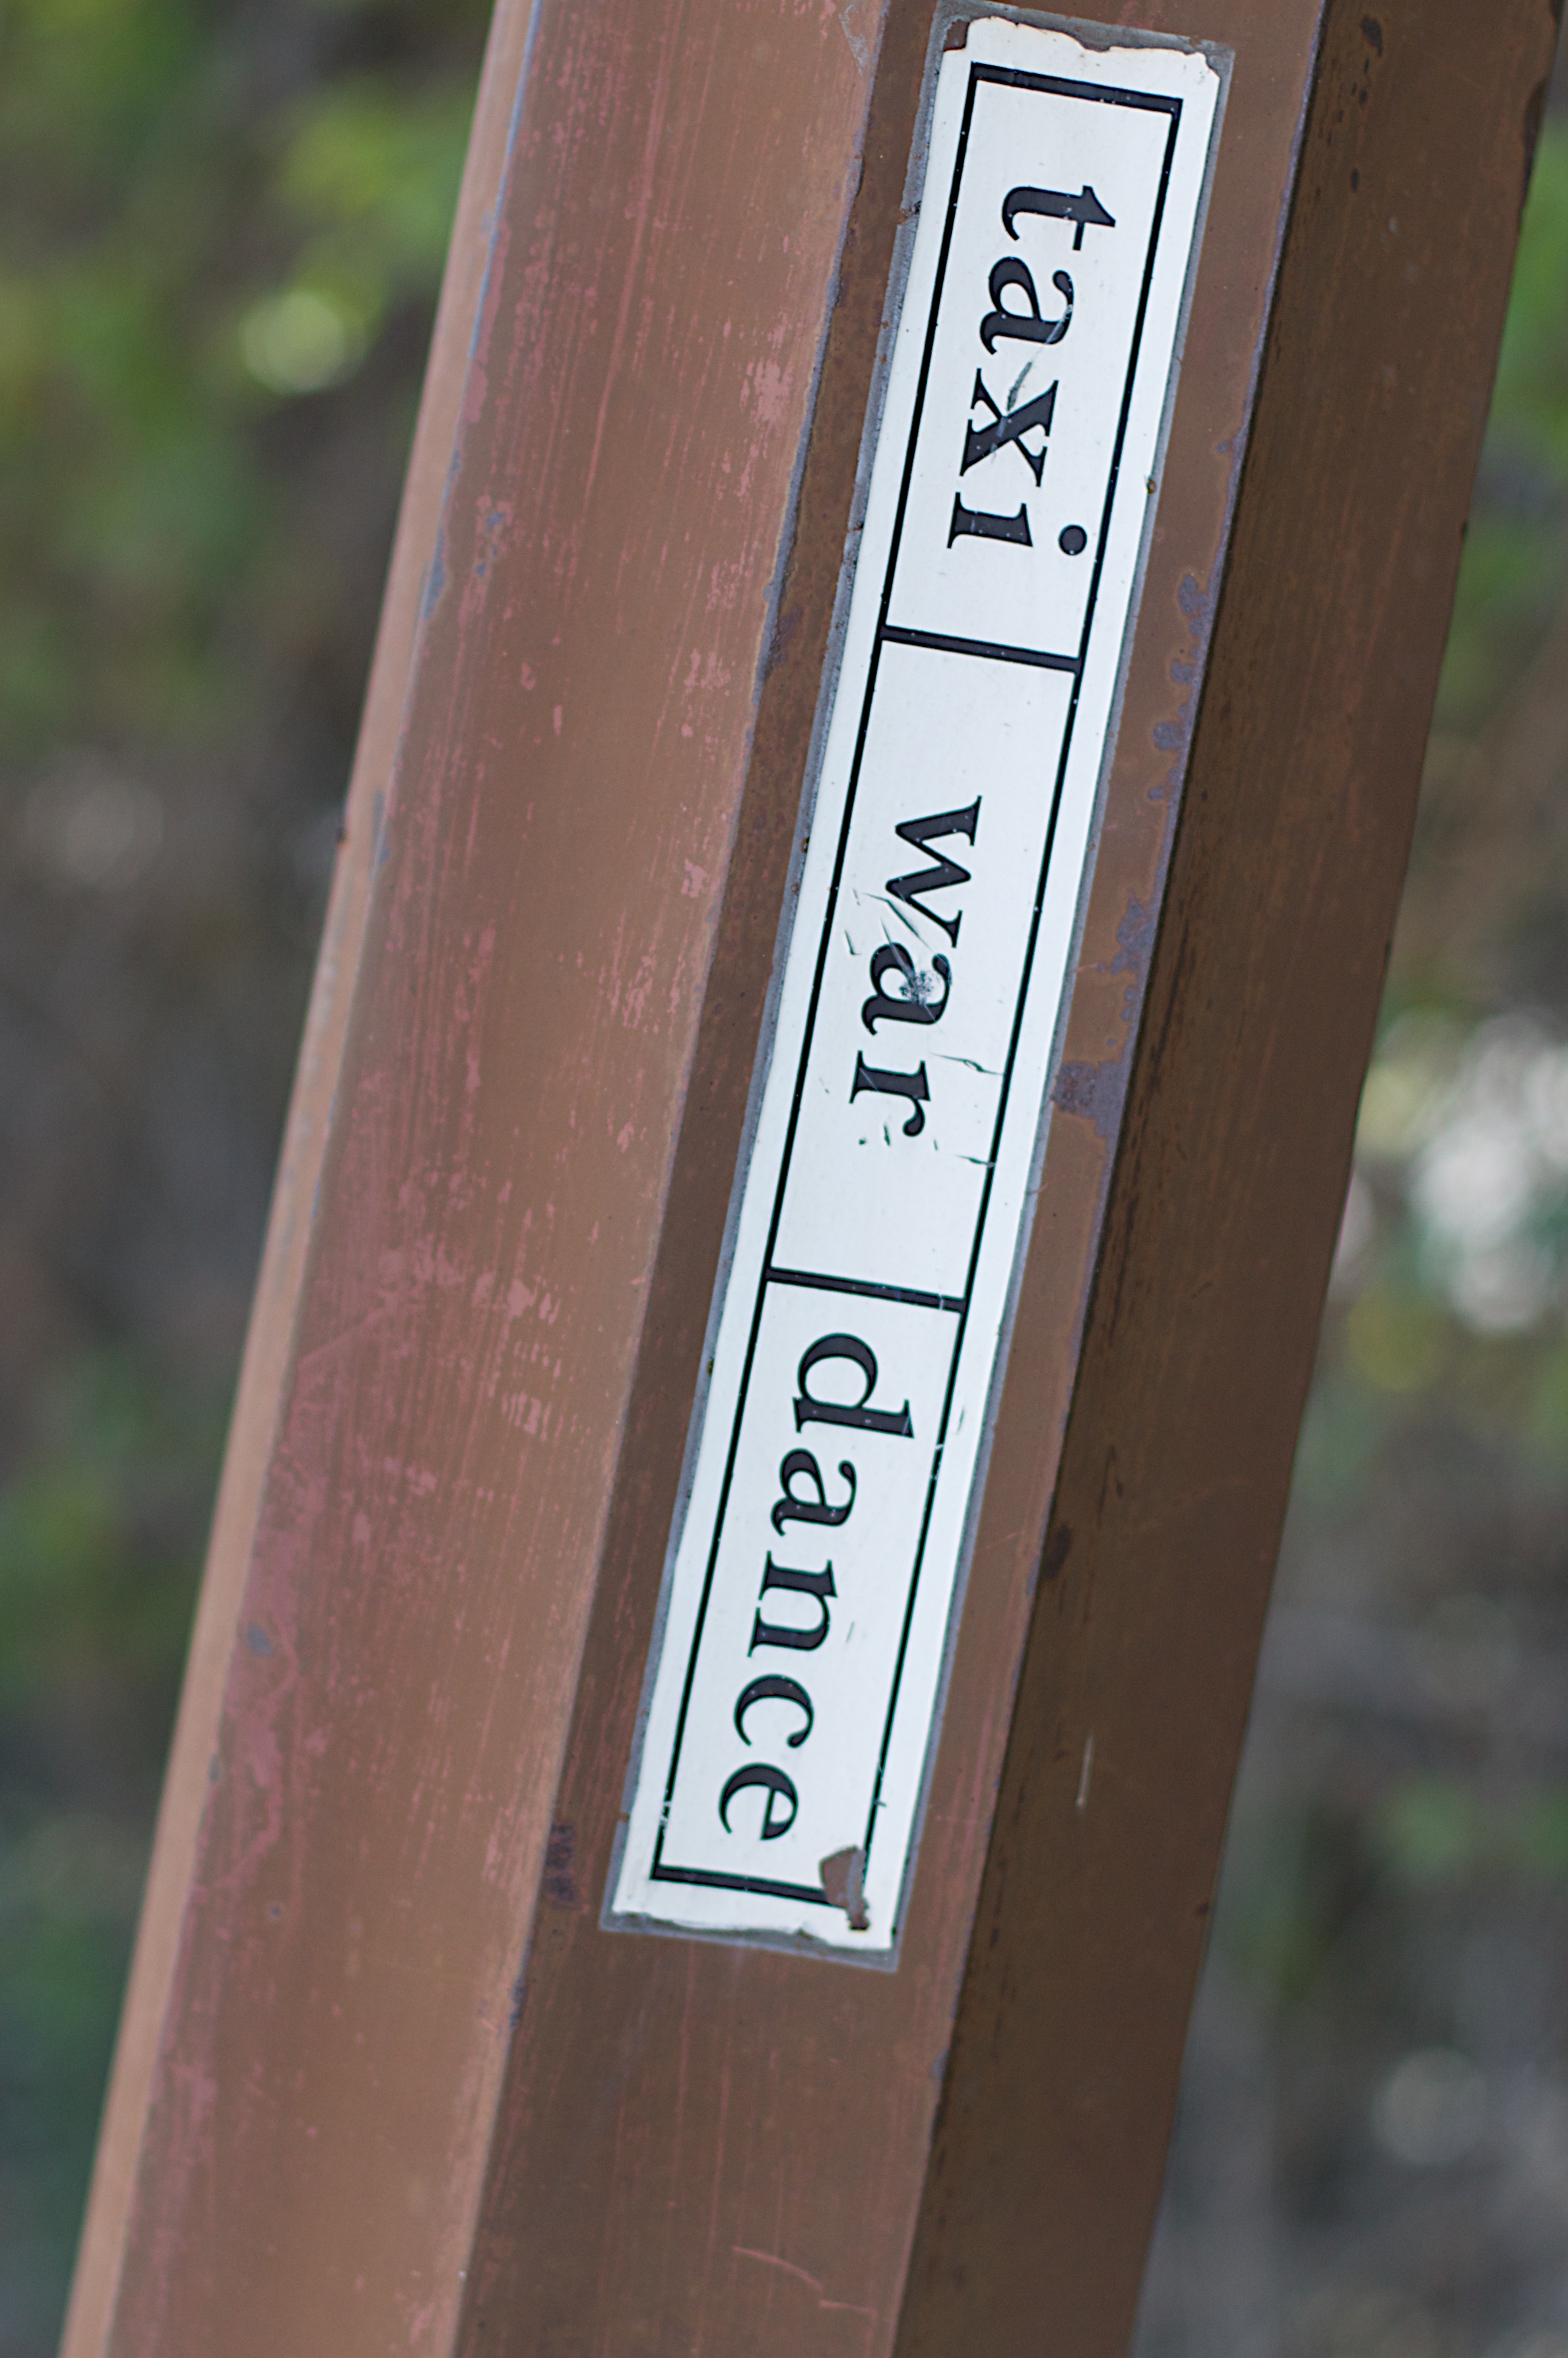
wood, number, sign, green, color, street sign, shape